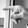
ASL letter: P